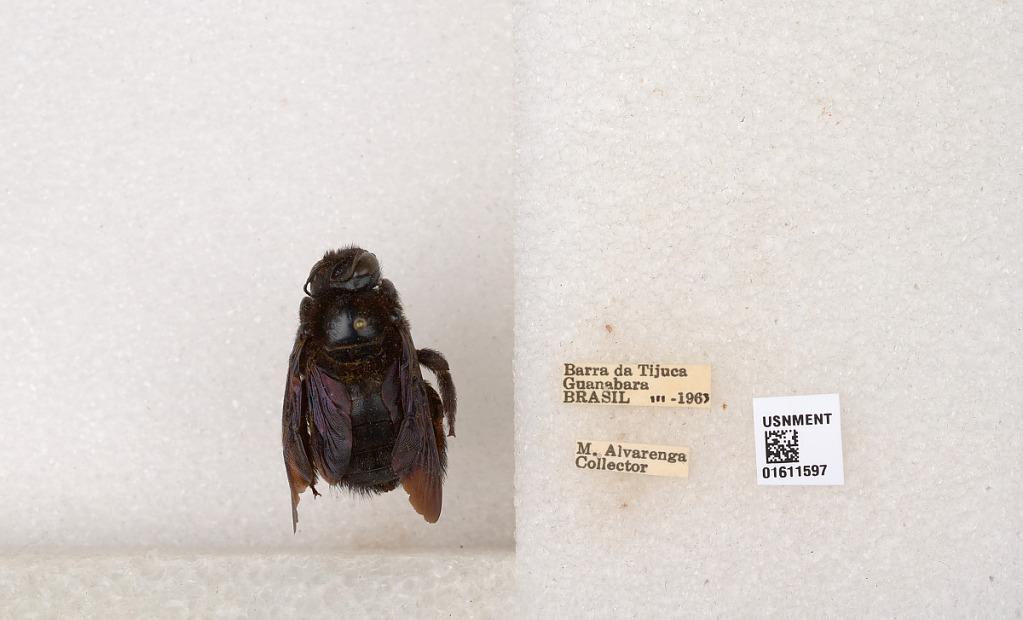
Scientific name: Xylocopa
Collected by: M. Alvarenga
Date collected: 1963-3-1
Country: Brazil
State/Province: Rio de Janeiro
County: Rio de Janeiro
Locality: Barra da Tijuca, Guanabara